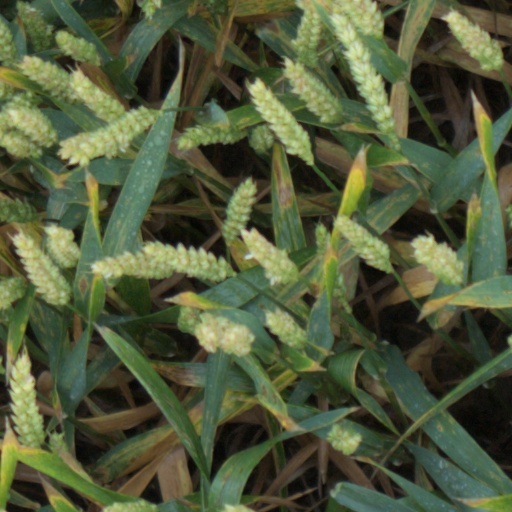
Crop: wheat